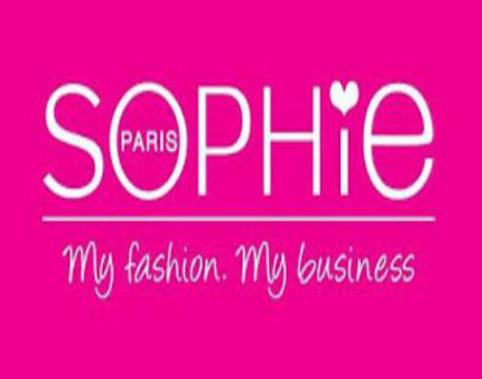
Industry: Clothes